Cyphopod

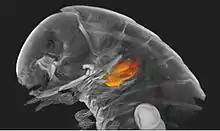
Location of cyphopods (highlighted) in "Ommatoiulus avatar"

Cyphopods, also known as vulvae, are paired sacs in female millipedes that located on the underside of the third body segment that store sperm and connect to the oviduct. Cyphopods are sclerotized, and usually hidden behind a small opening. Despite the connotation of the suffix -"pod" (generally referring to legs or feet), cyphopods are not derived from walking legs.